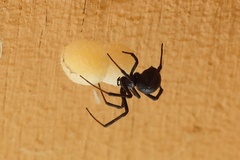
Species: Lactrodectus_hesperus